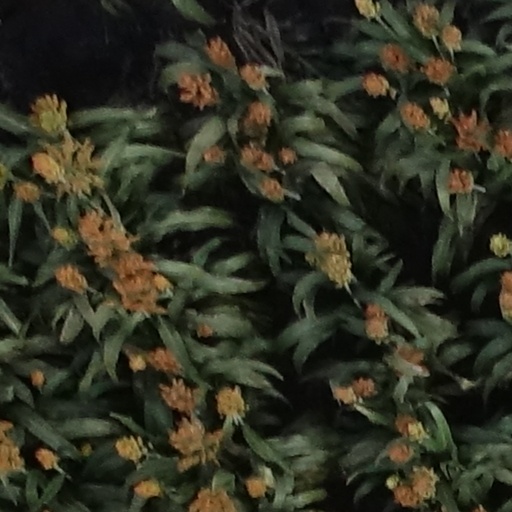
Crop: sorghum